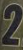
Number: 2